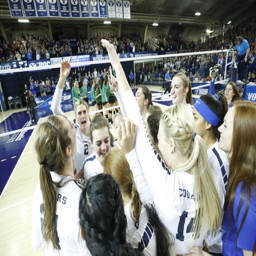
educational institution campus sweeps us state to reach volleyball sweet for sixth year in a row